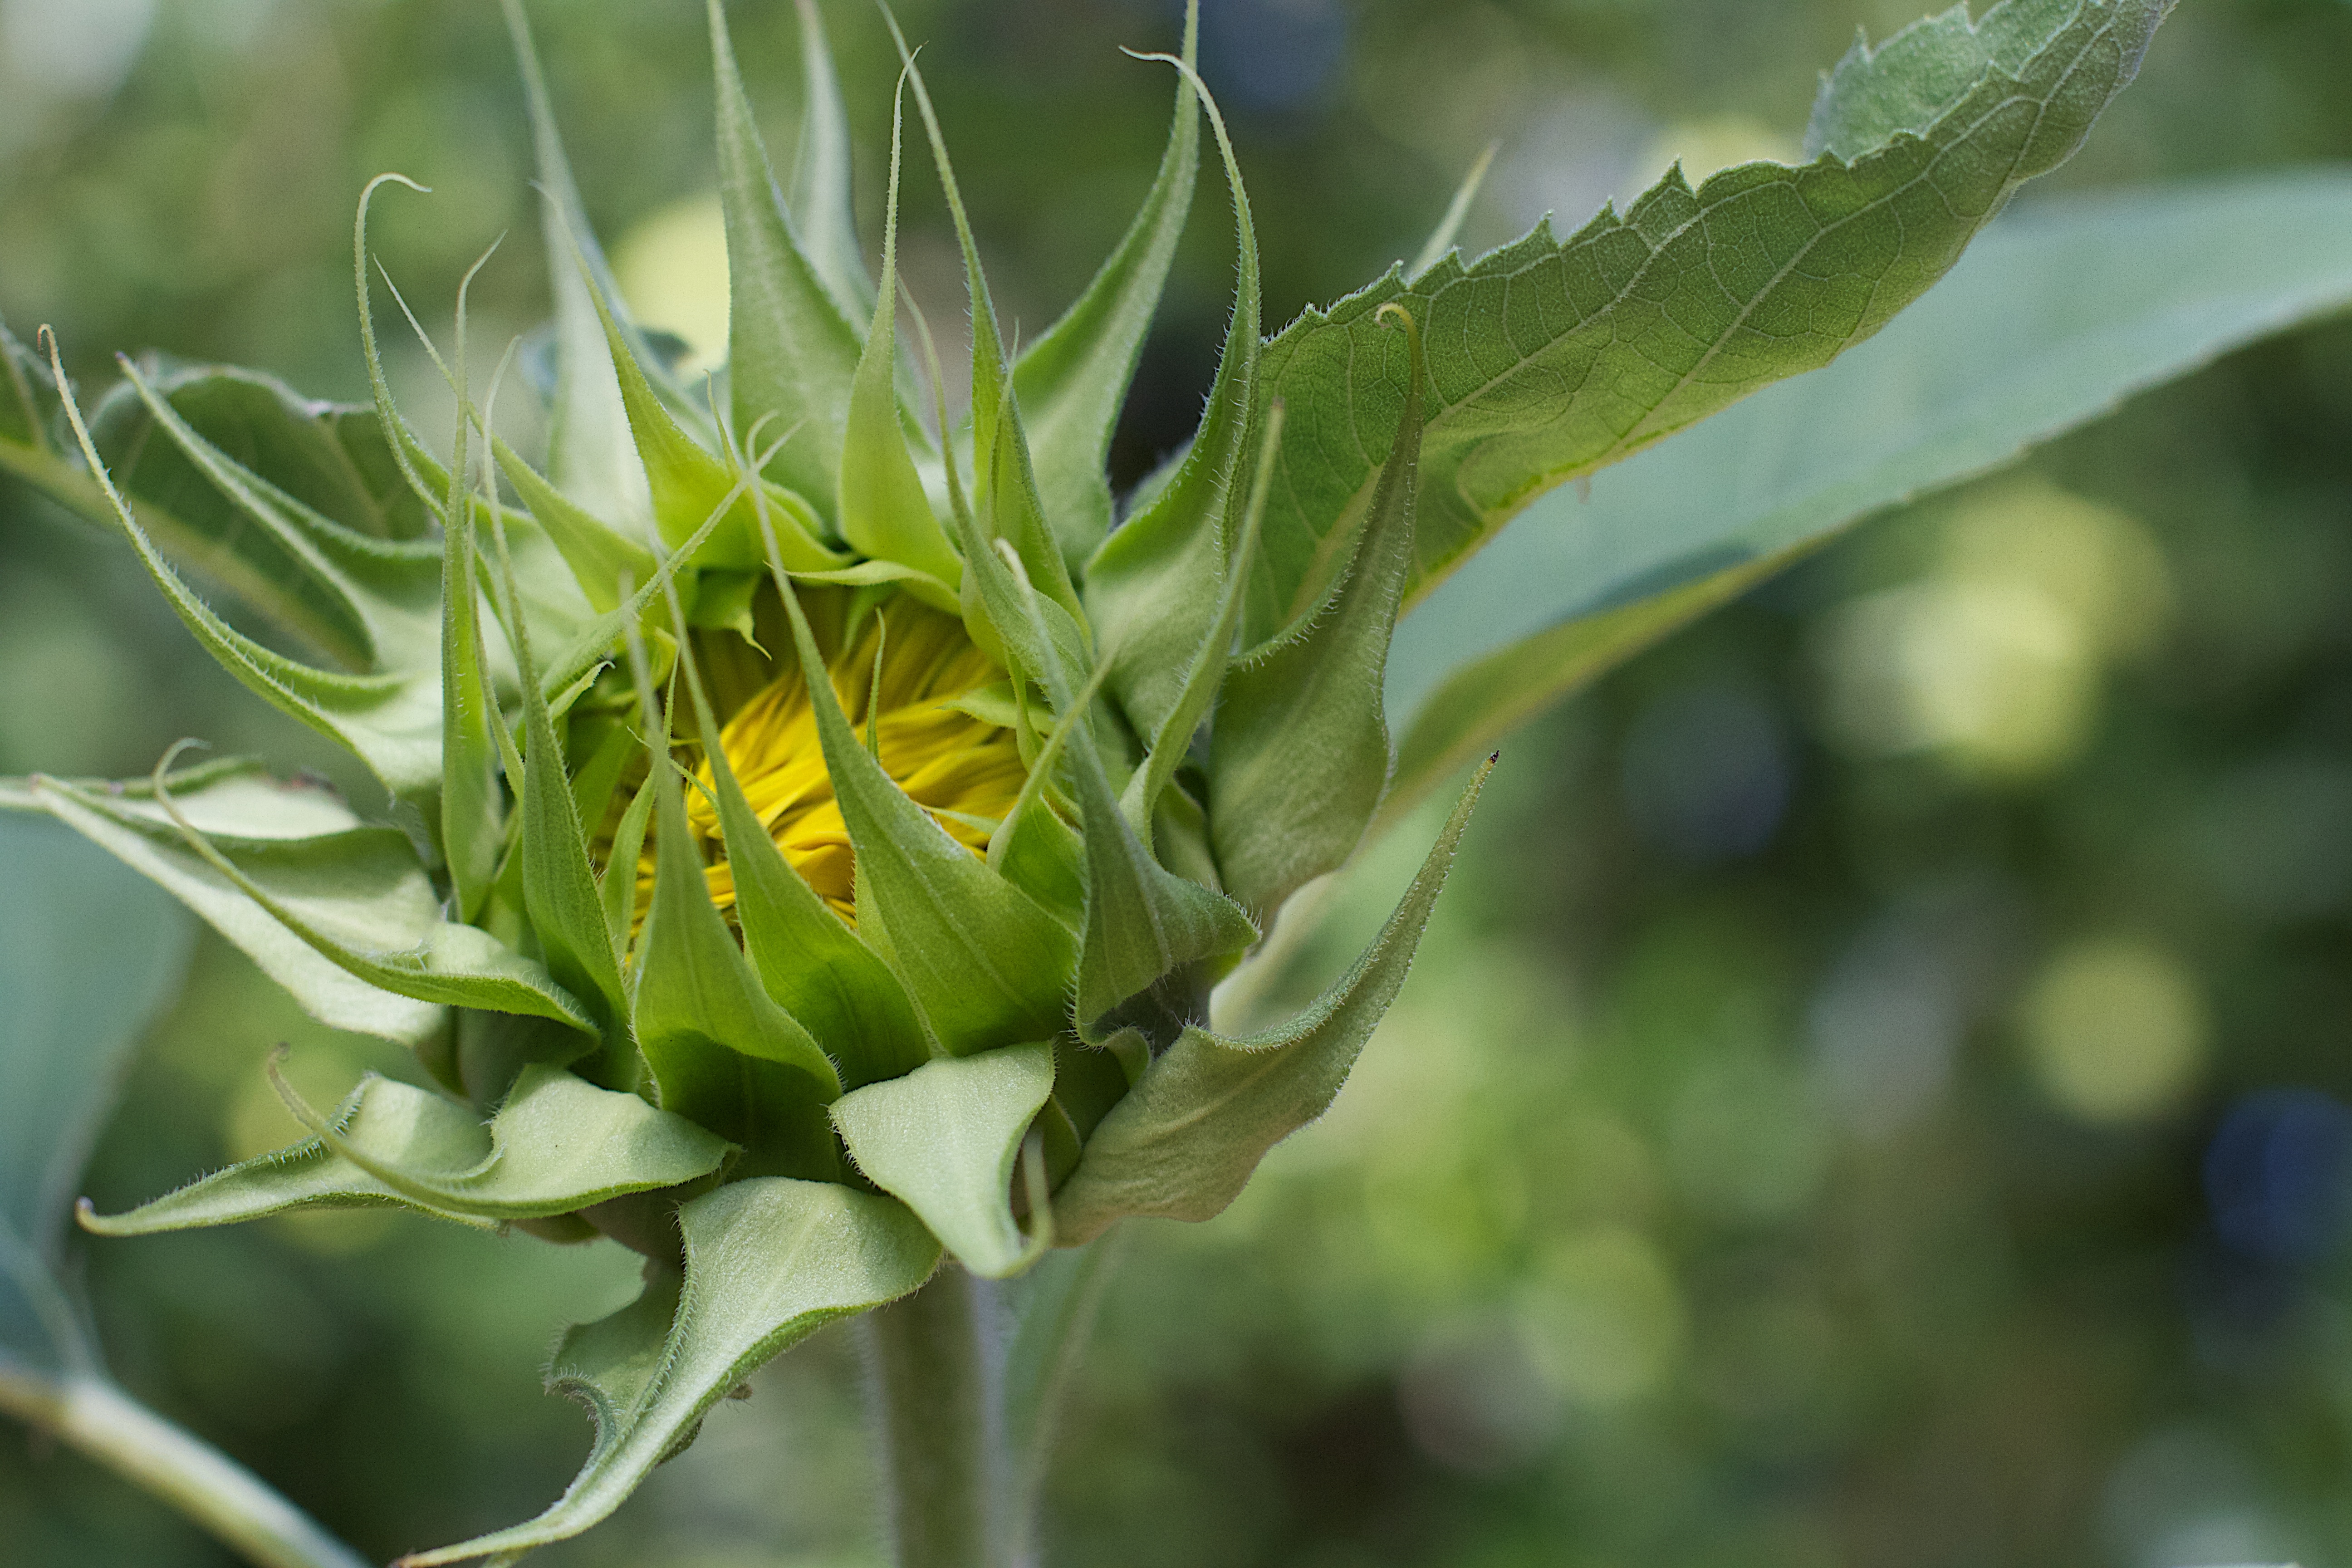
plant, flower, food, produce, botany, flora, sunflower, wildflower, thistle, bud, seedforward, macro photography, flowering plant, daisy family, plant stem, land plant